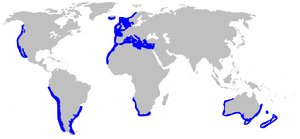
"Le requin-hâ, milandre ou requin à grands ailerons ou ""school shark"" ou ""tope shark "" pour les anglophones est un requin ovovivipare autrefois très répandu, du nord du cercle polaire arctique au Cap Horn et dans les trois grands océans. Il est parfois improprement nommé vivaneau.